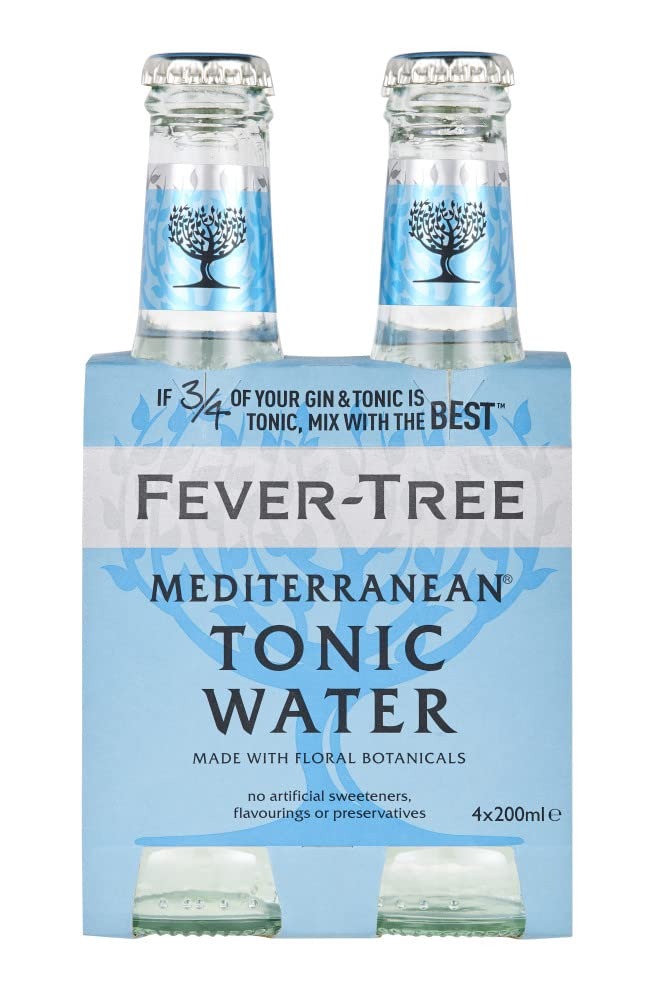
Item Name: Fever-Tree Mediterranean Tonic Water Glass Bottles, No Artificial Sweeteners, & Preservatives, (Pack of 4) flavorings 27.2 Fl Oz
Bullet Point 1: A Subtle Aroma Of Thyme, With Fresh Citrus And Hints Of Rosemary
Bullet Point 2: This Has A Soft Bitterness Of Pure Quinine And A Round Elegant Taste Of Herbs And Citrus
Bullet Point 3: High Carbonation Delivers The Aromas And Taste In A Classic, Refreshing Style
Value: 27.2
Unit: FL Oz

Price: 6.24